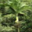
Label: palm_tree